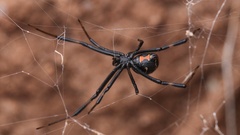
Species: Lactrodectus_hesperus